Jes Wilhelm Schlaikjer

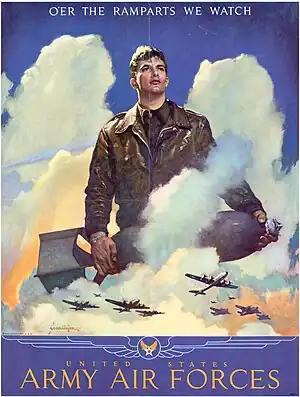
"O'er the Ramperts We Watch" featured in "1945 Monthly Catalog", Schlaikjer (1944).

Schlaikjer's illustrations appeared in various magazines, including "Scribner's", "Collier's", "American Legion Monthly", "Redbook", "Woman's Home Companion", and "Cosmopolitan".